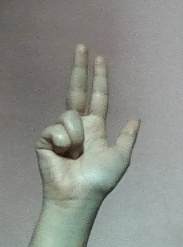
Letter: al